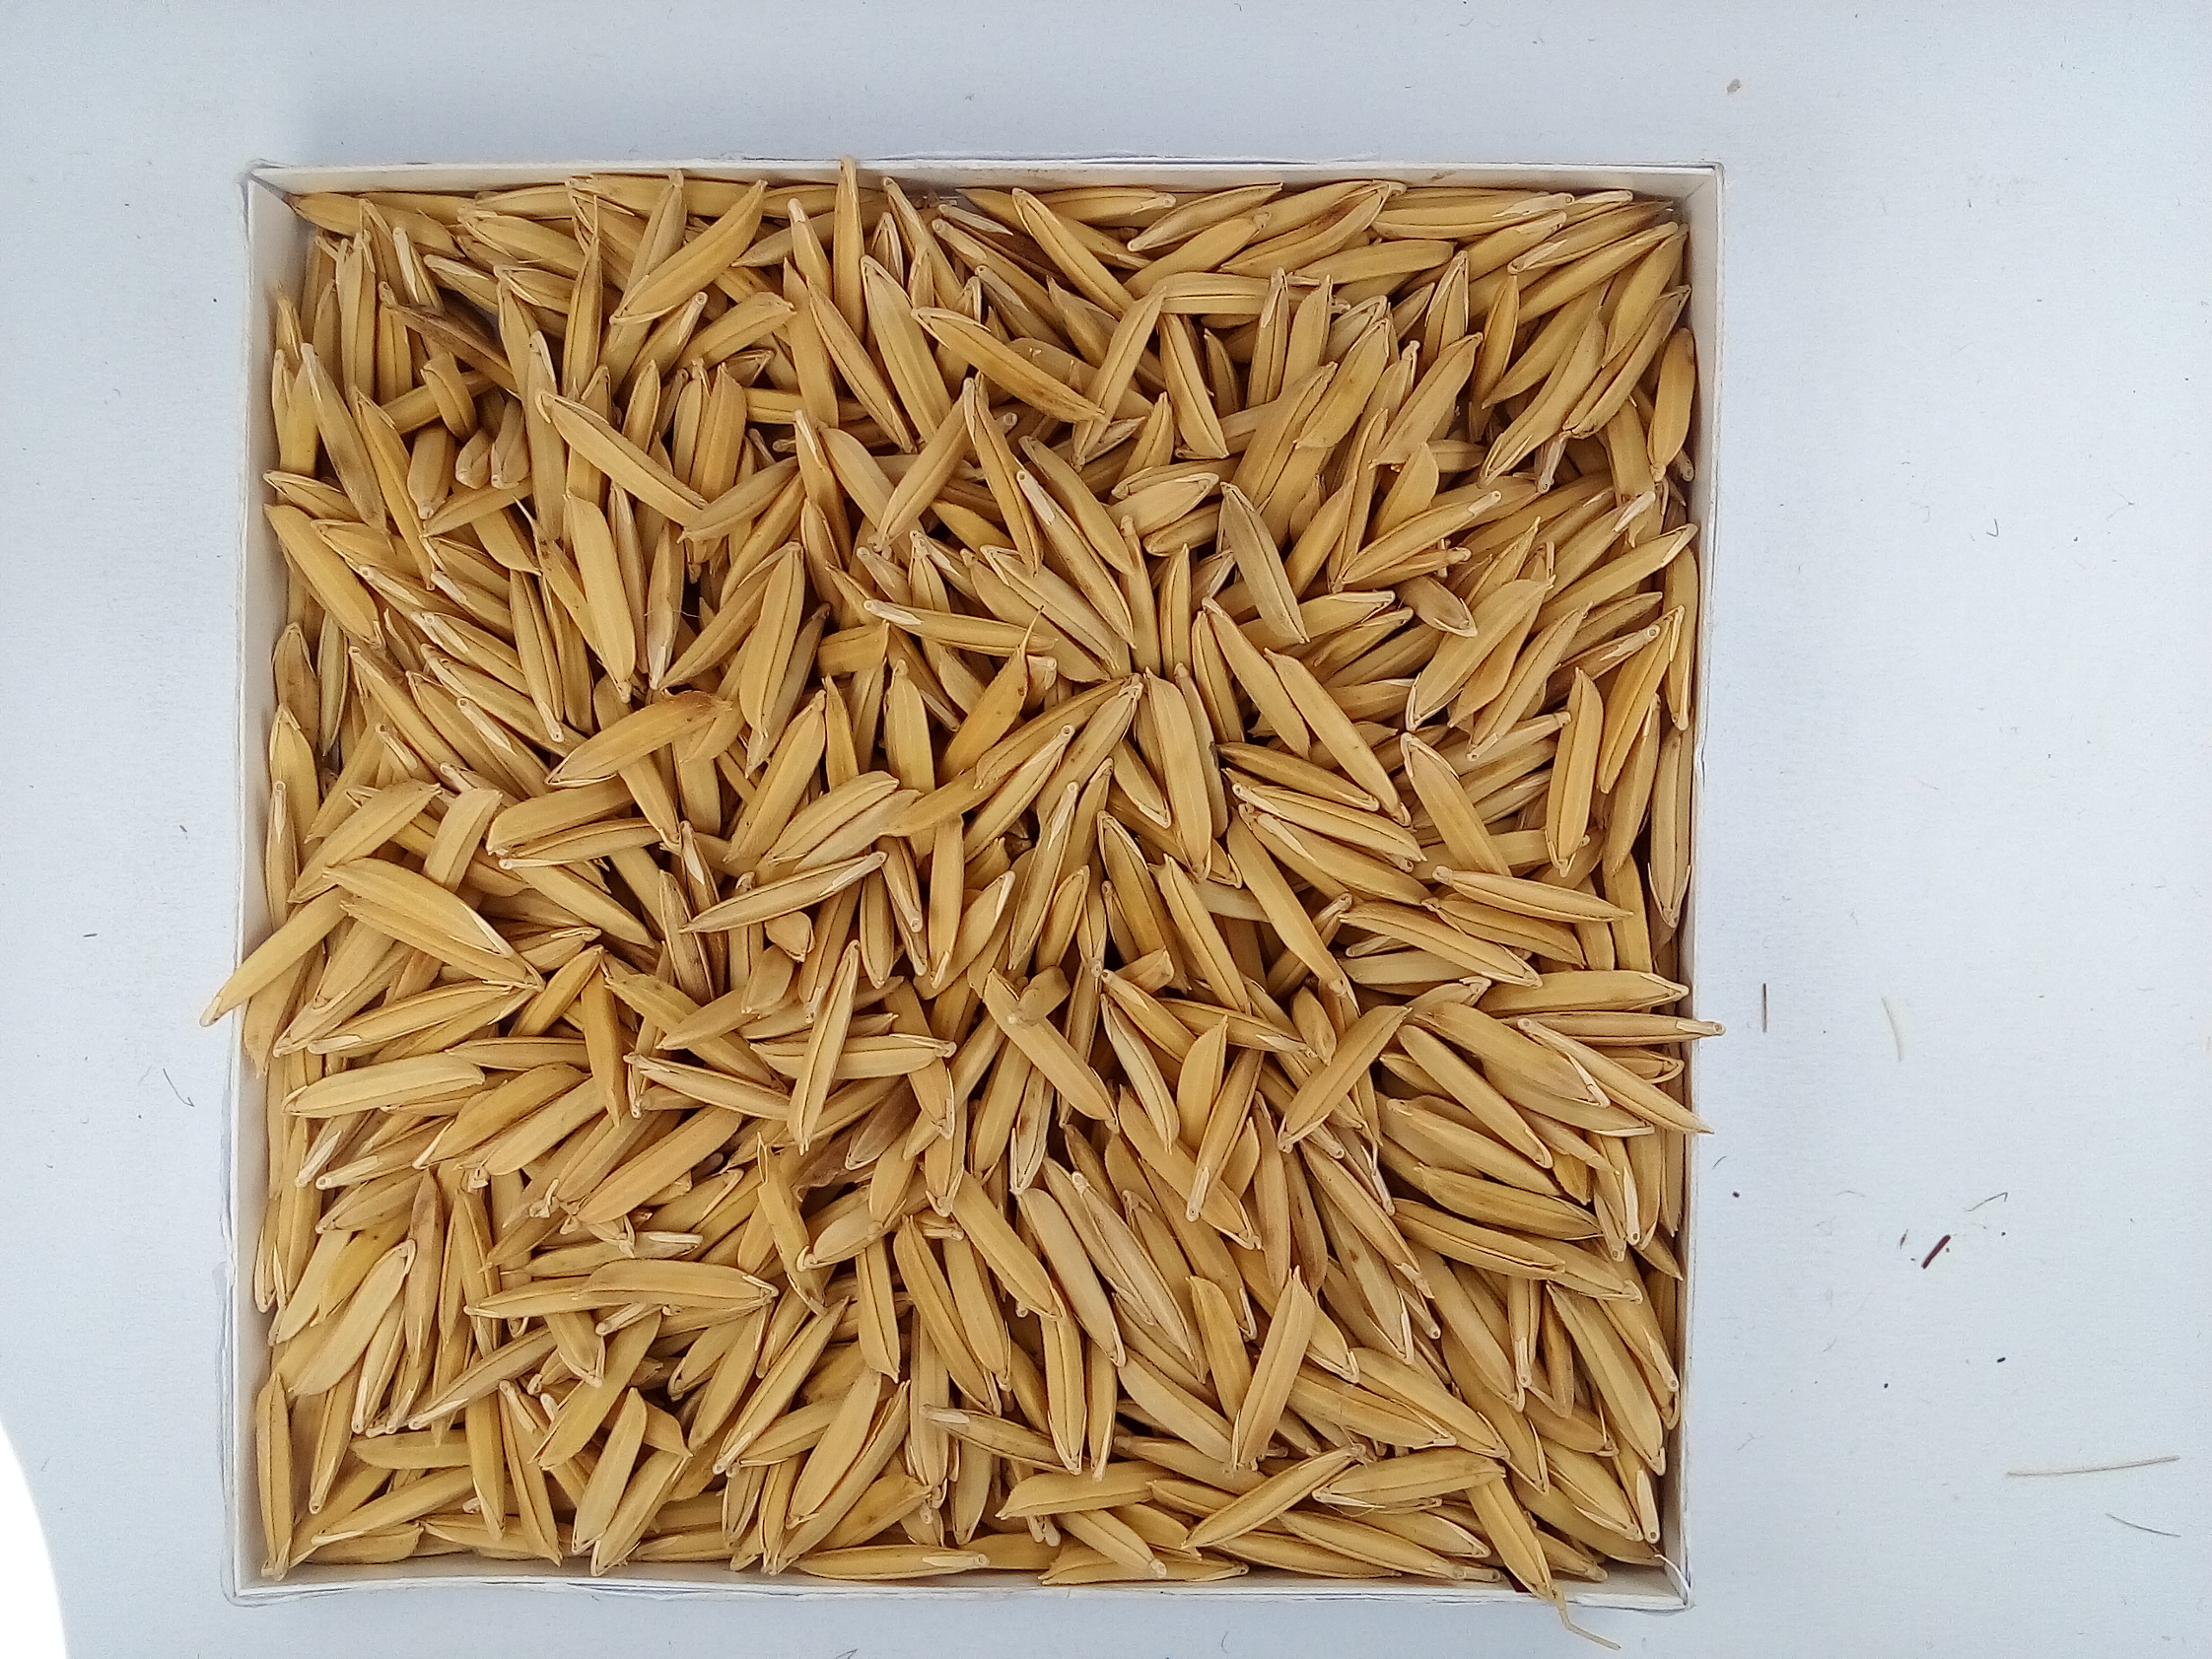
Rice seed variety: Unknown